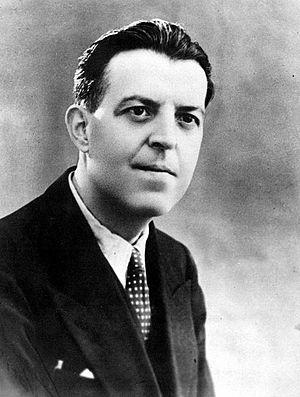
Le compositeur français Emile Goué (1904-1946)
Émile Goué, né le 13 juin 1904 à Châteauroux et mort le 10 octobre 1946 à Neufmoutiers-en-Brie, est un compositeur français.